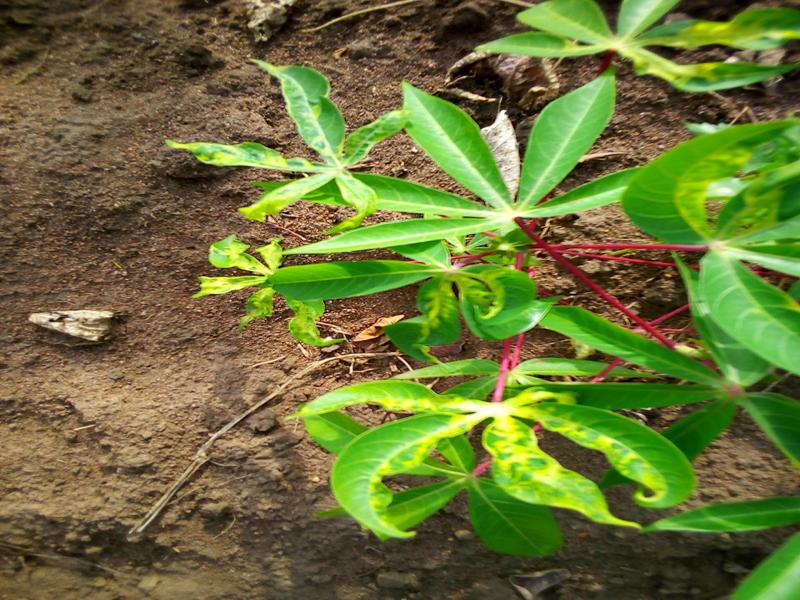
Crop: cassava
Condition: mosaic_disease